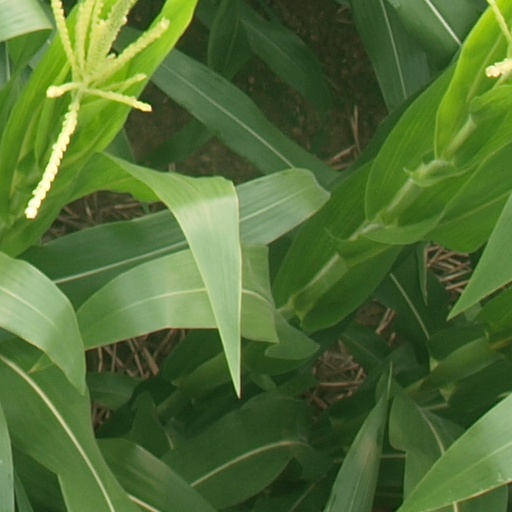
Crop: maize; corn